Polymer-based battery

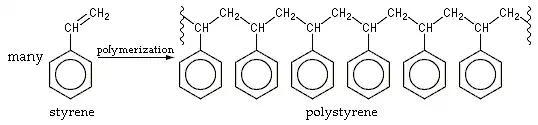
In a polystyrene chain, the phenyl groups are the pendant groups attached to the polymer's backbone chain.

Carbonyl compounds have been heavily studied, and thus present an advantage, as new active materials with carbonyl pendant groups can be achieved by many different synthetic properties. Polymers with carbonyl groups can form multivalent anions. Stabilization depends on the substituents; vicinal carbonyls are stabilized by enolate formation, aromatic carbonyls are stabilized by delocalization of charge, and quinoidal carbonyls are stabilized by aromaticity.